Orber Moreno

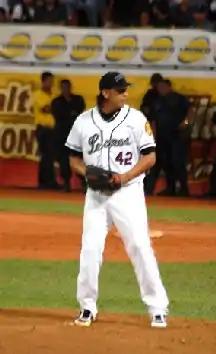
Moreno in 2009

Orber Aquiles Moreno Sulbarán (born April 27, 1977) is a Venezuelan former professional baseball relief pitcher. He played for the Kansas City Royals and New York Mets of Major League Baseball (MLB) in parts of three seasons spanning 1999–2004. Listed at , , Moreno batted and threw right-handed.